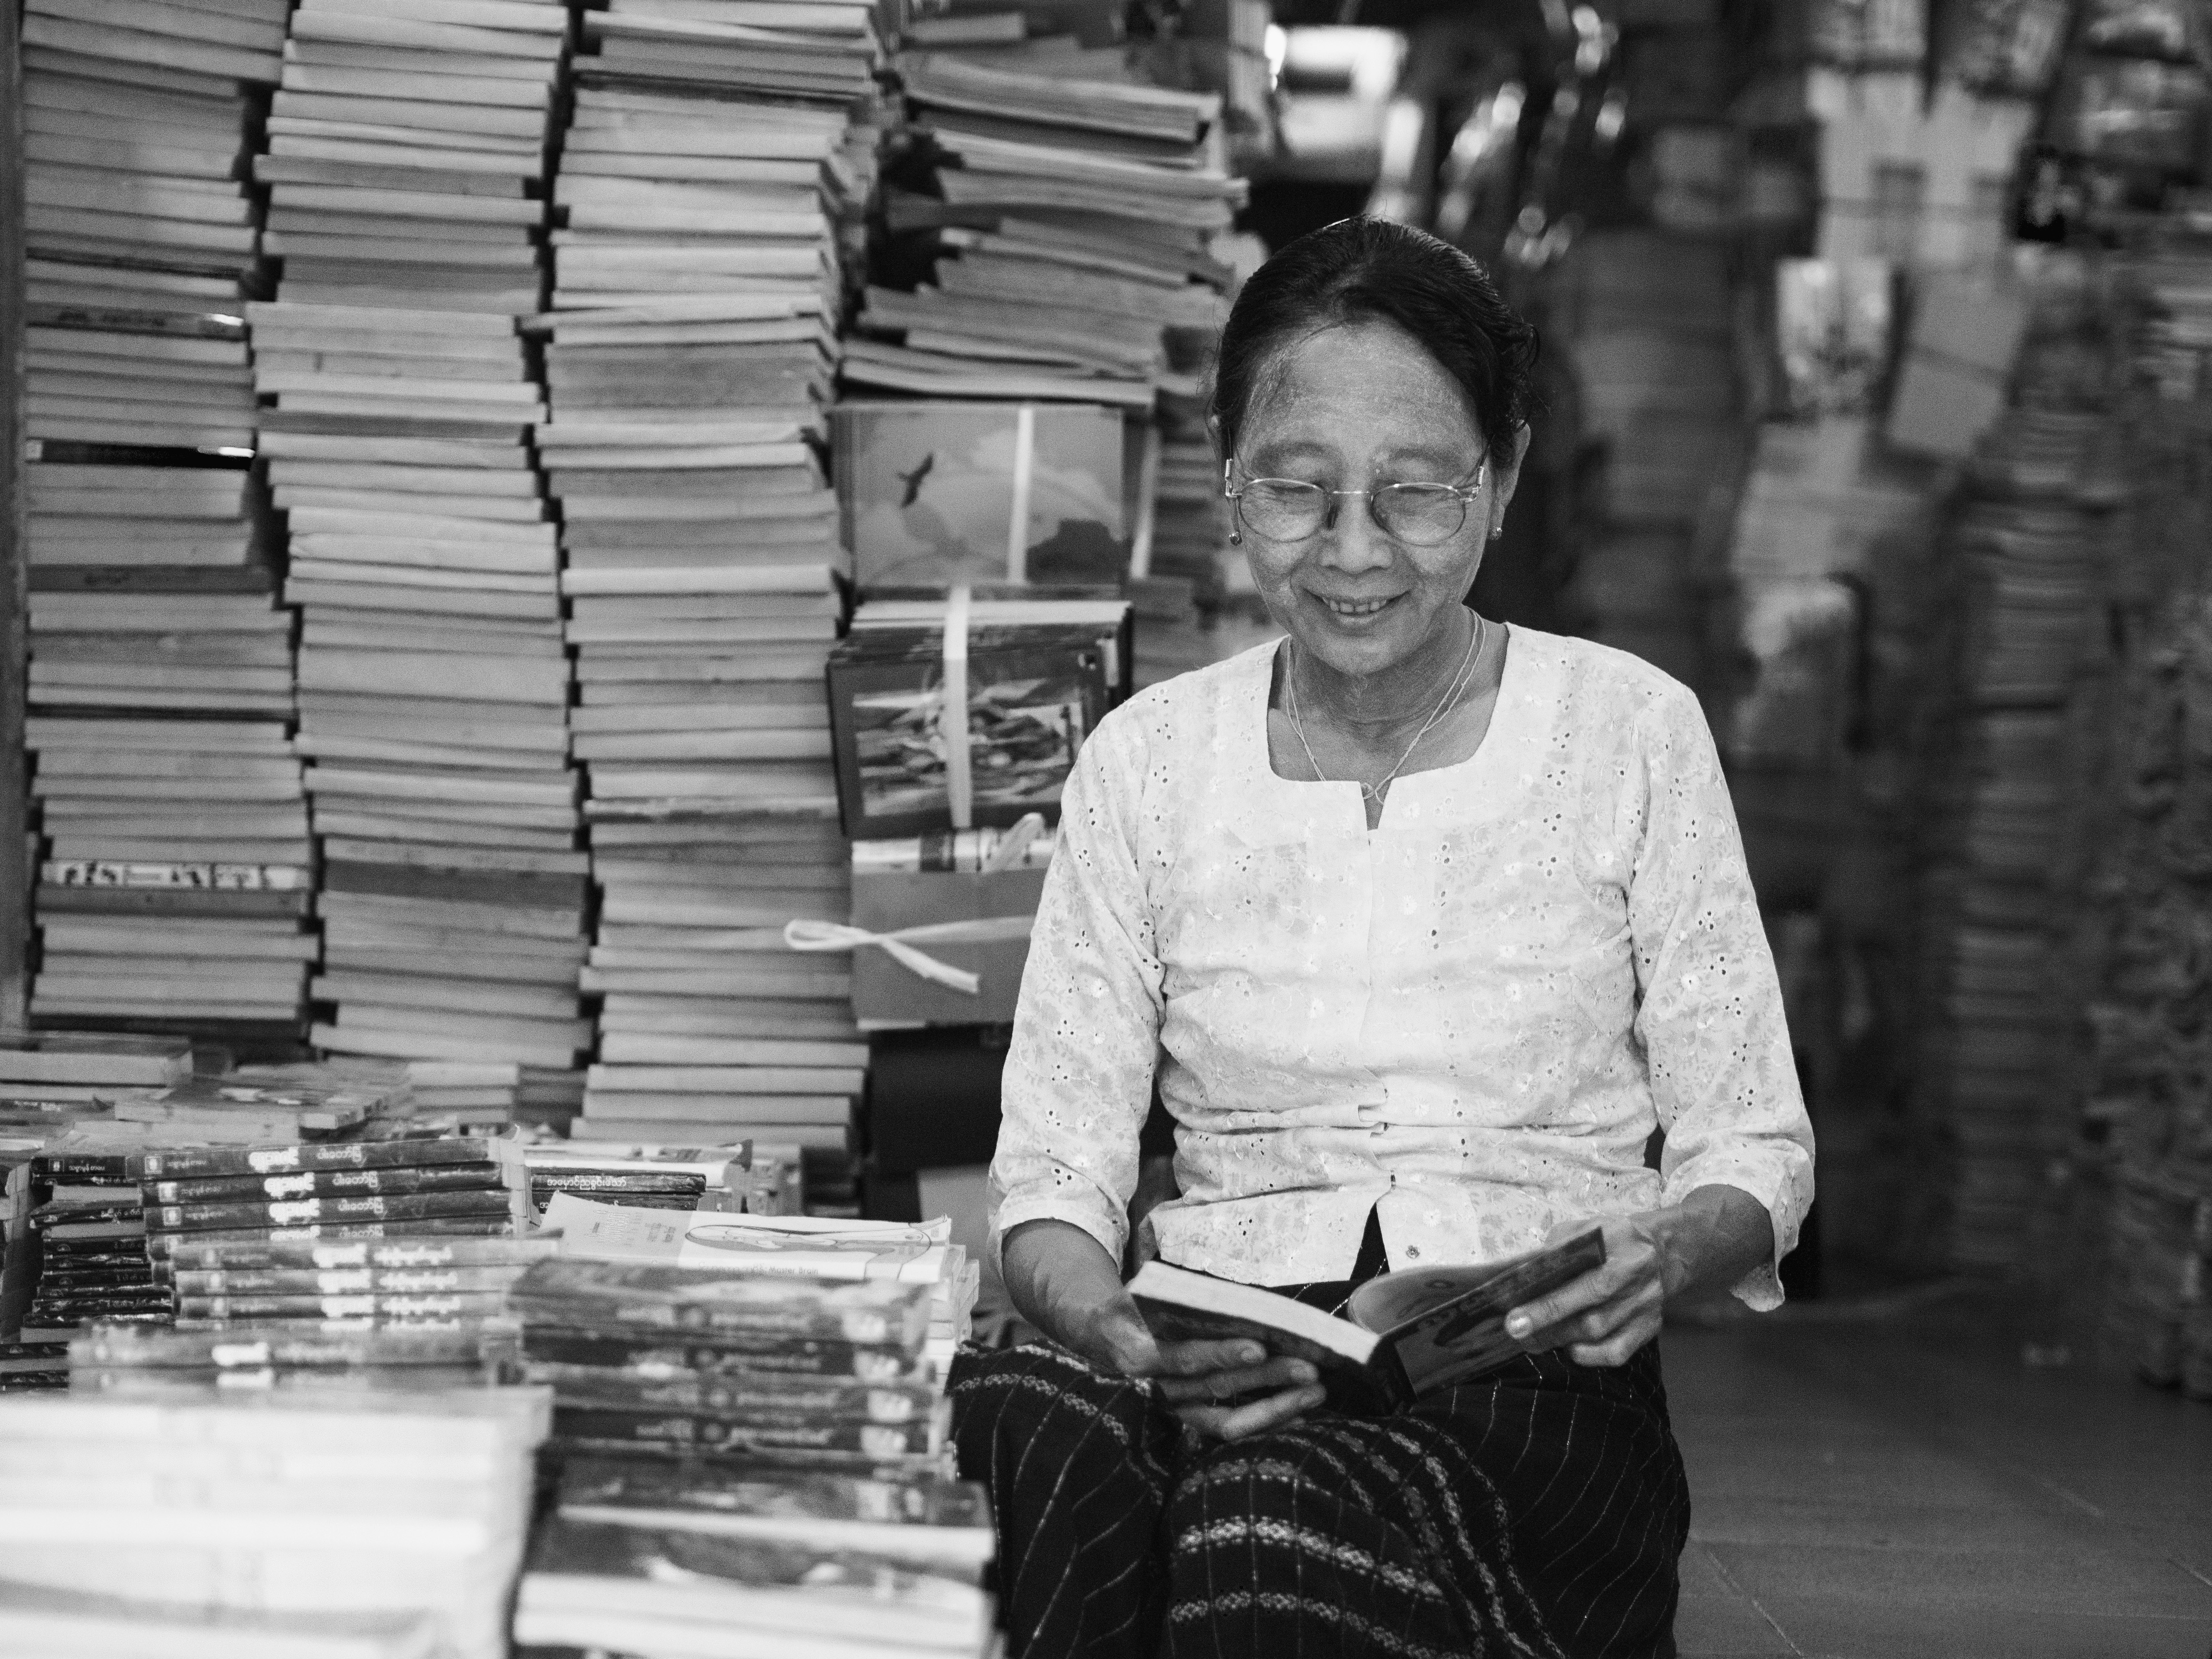
man, person, black and white, woman, white, street, sitting, asia, black, monochrome, streetphotography, bw, books, moments, olympus, photograph, snapshot, sw, strassenfotografie, streetportrait, myanmar, monochrome photography, human positions